Skate skiing

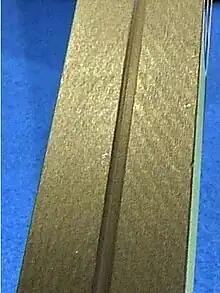
Grinding of a brand new ski

Three main factors are distinguished when optimizing glide: the grind, the structure and the waxing. Grinding and structure primarily determine how the melt water created by the pressure of gliding under the ski is displaced and guided along under the ski. In particular, it is important to avoid suction effects. The structure represents a refinement of the grind. A commercially purchased ski already has a grind, usually a universally oriented one, but there are also skis already specially prepared for cold or warmer conditions. The grind is cut into the ski with a special grindstone and diamond and can only be removed by regrinding. The structure is pressed into the ground base. A linear, coarse structure is suitable for wet snow, while fine cross structures are more suitable for dry conditions with crystalline snow. There are handy devices for applying the structure, but their use is almost exclusively limited to racing. Like the wax, the structure disappears after repeated use.